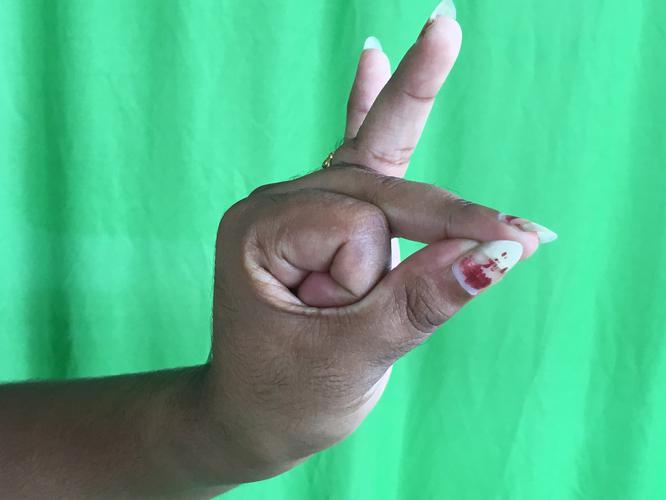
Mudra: Bramaram
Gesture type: single_hand